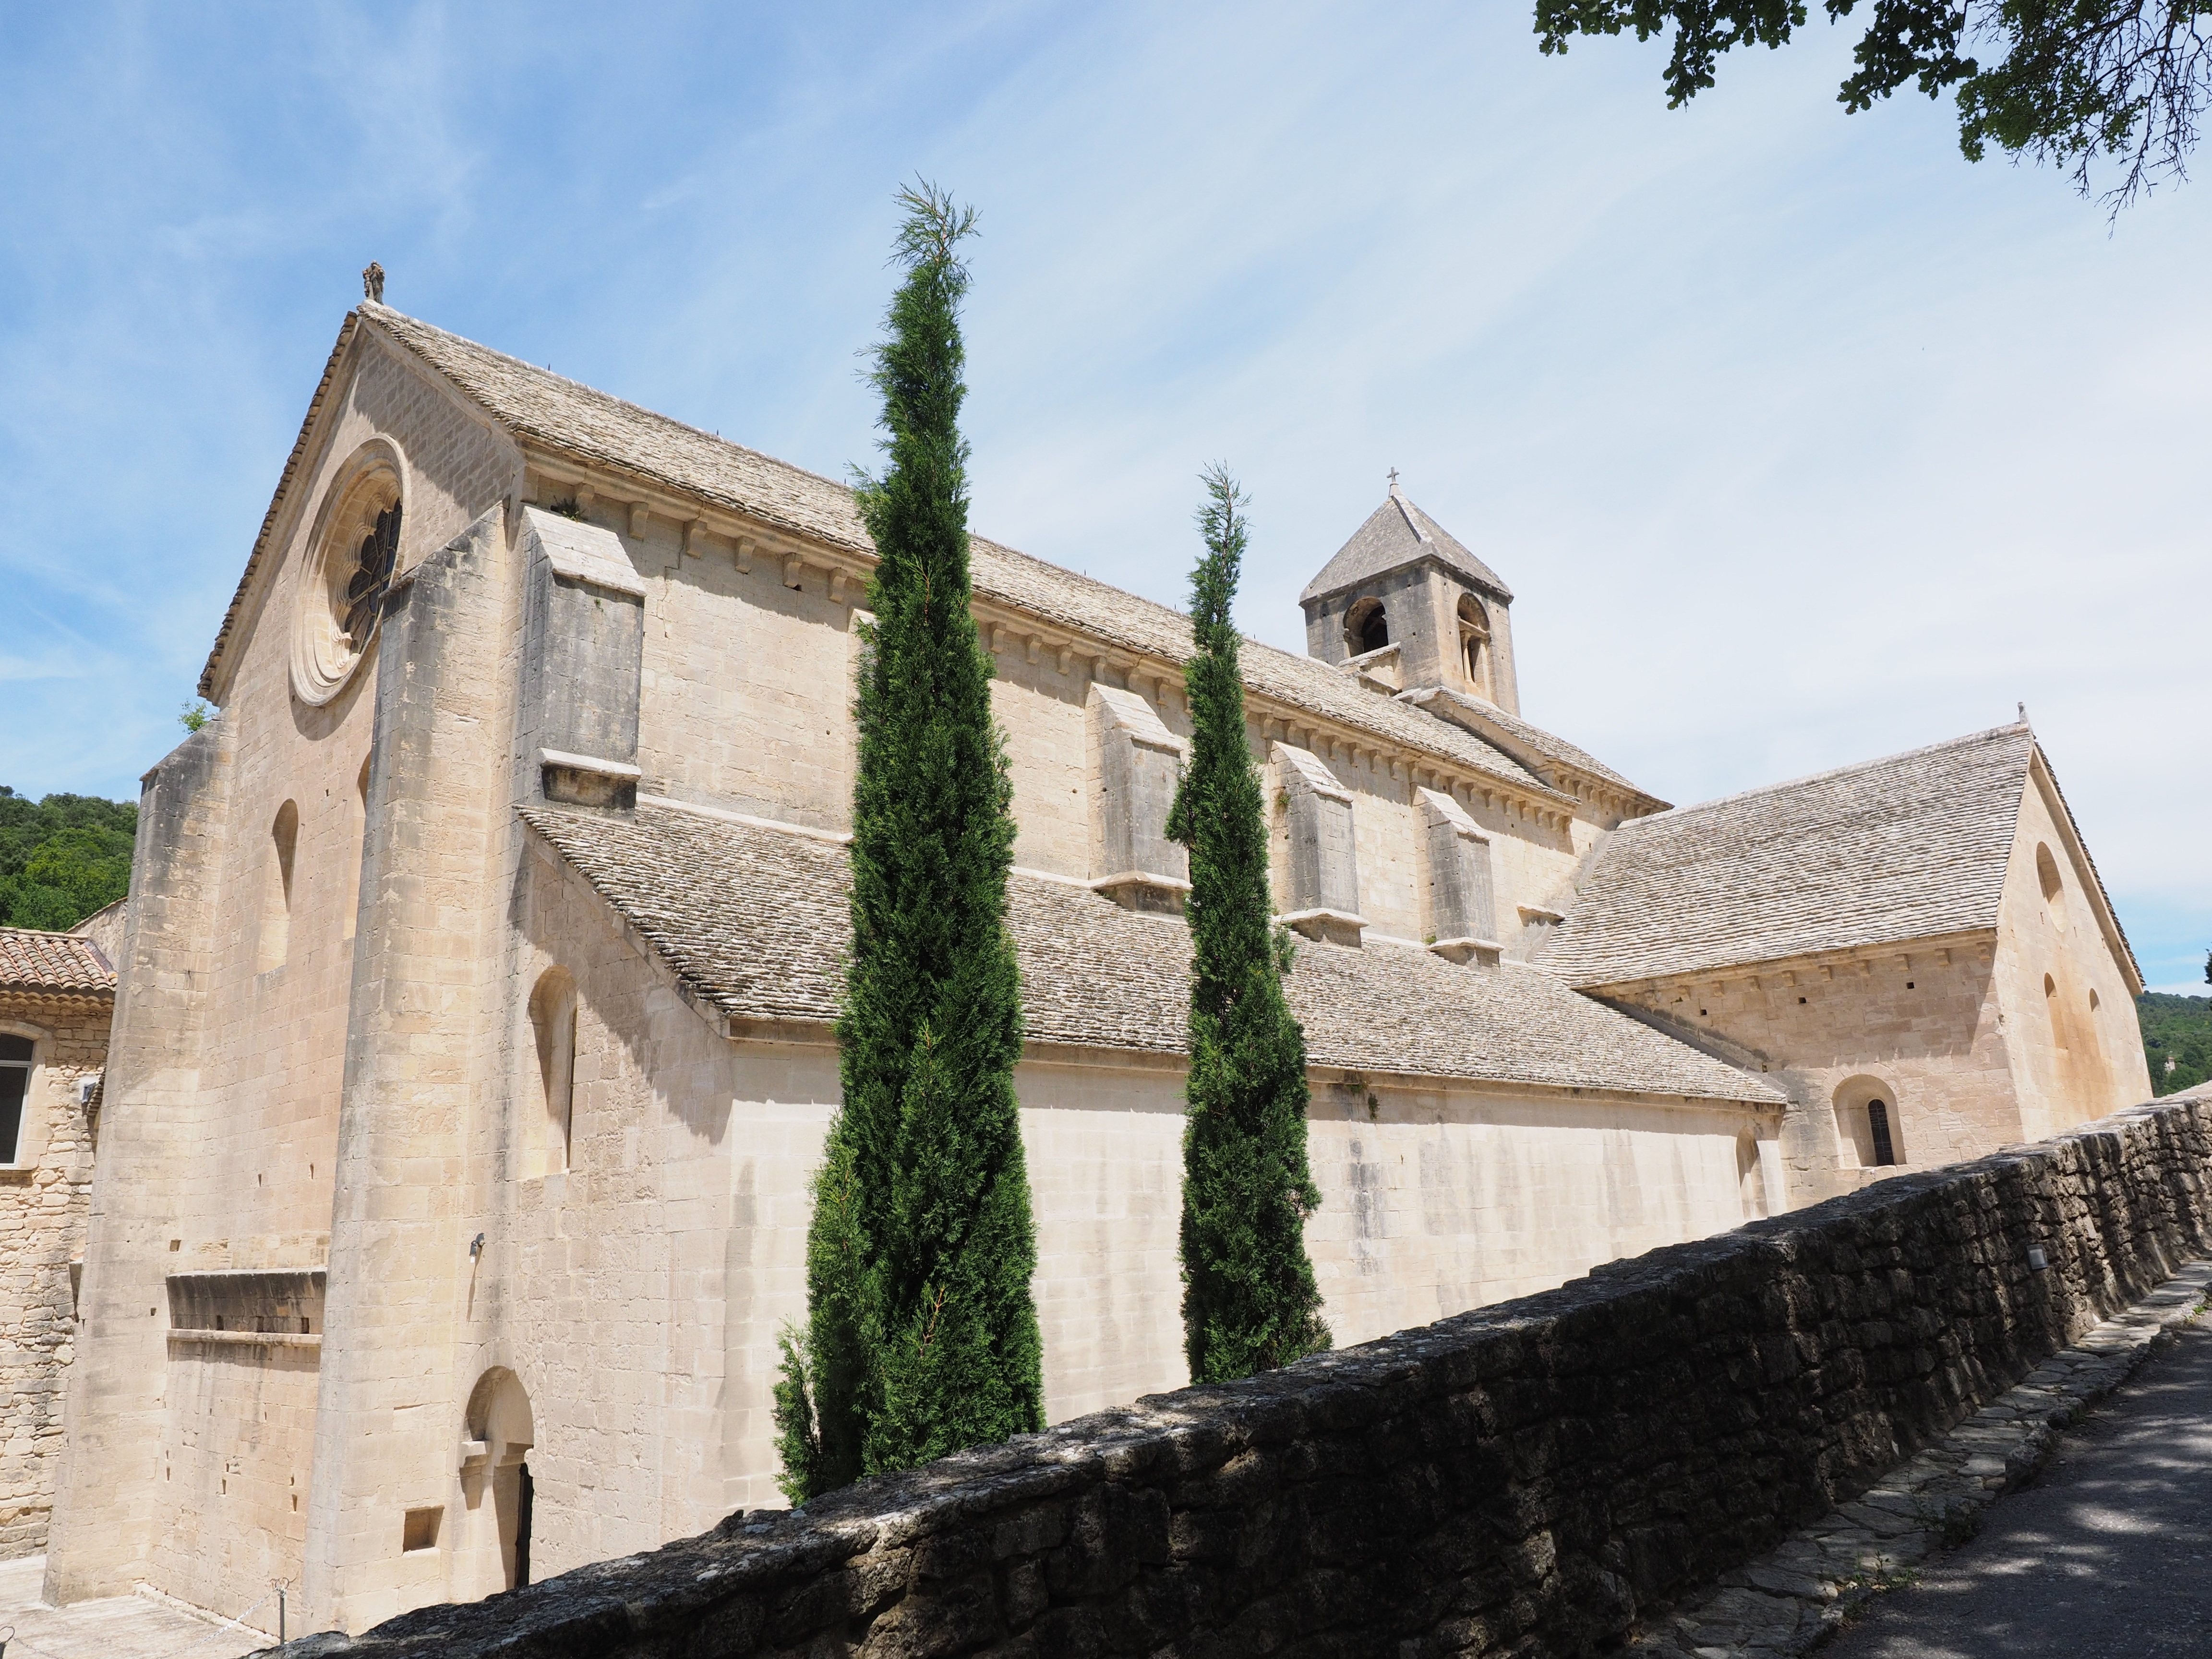
architecture, villa, house, town, building, village, france, cottage, facade, property, church, chapel, fortification, tourism, place of worship, ruins, monastery, history, abbey, estate, vaucluse, gordes, department of vaucluse, abbaye de's nanque, notre dame de's nanque, the order of cistercians, cistercian monks, s nanque abbey, zisterzienser, abbey church, bistum avignon, ancient history